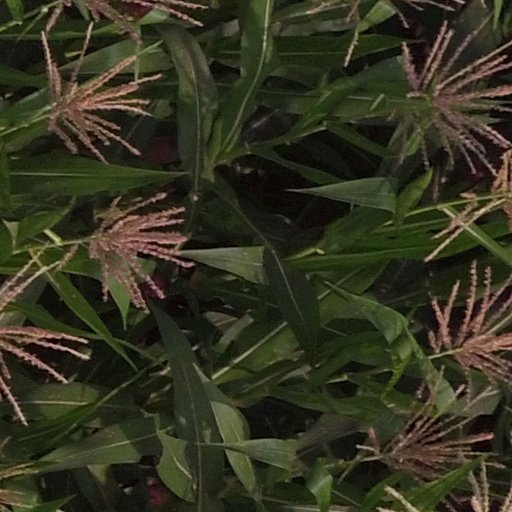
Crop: maize; corn